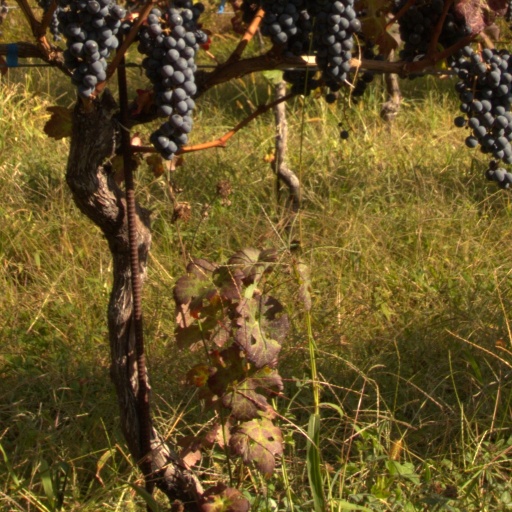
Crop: grape